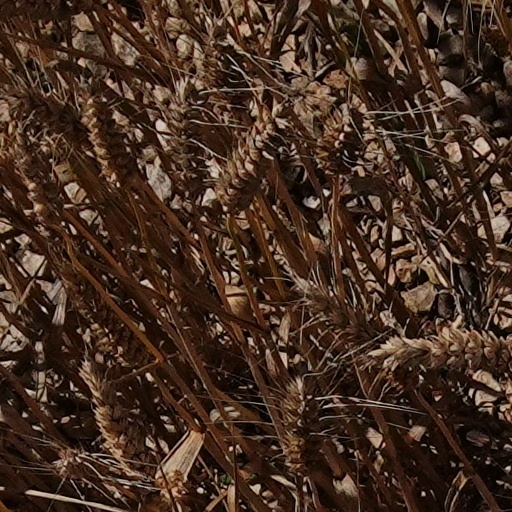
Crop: wheat